Jung Dong-ha

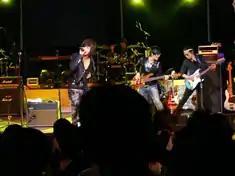
Boohwal performance scene at a U.S. Concert

Jung Dong-ha (born Jung Jae-hwan on April 17, 1980) is a South Korean singer, musical actor, radio personality and a vocal major professor at Kyungpook National University. Jung joined as a vocalist of South Korean rock band Boohwal in 2005, after releasing three albums with Boohwal Jung left the band in 2014.